Wunlit Peace Conference

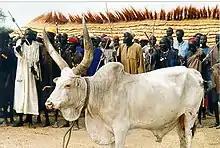
Mabior white bull sacrificed at the conclusion of the Wunlit Peace Conference

The Dinka–Nuer West Bank Peace & Reconciliation Conference of 1999 was held in what was then the Southern part of Sudan. It is commonly called the "Wunlit Peace Conference" after Wunlit, the village where it was held in eastern Tonj County in Bahr El Ghazal. The conference brought together Nuer from Western Upper Nile and Dinka from Tonj, Rumbek, and Yirol. It is the most prominent and comprehensively documented case of a people-to-people peace process in what is now the Republic of South Sudan.